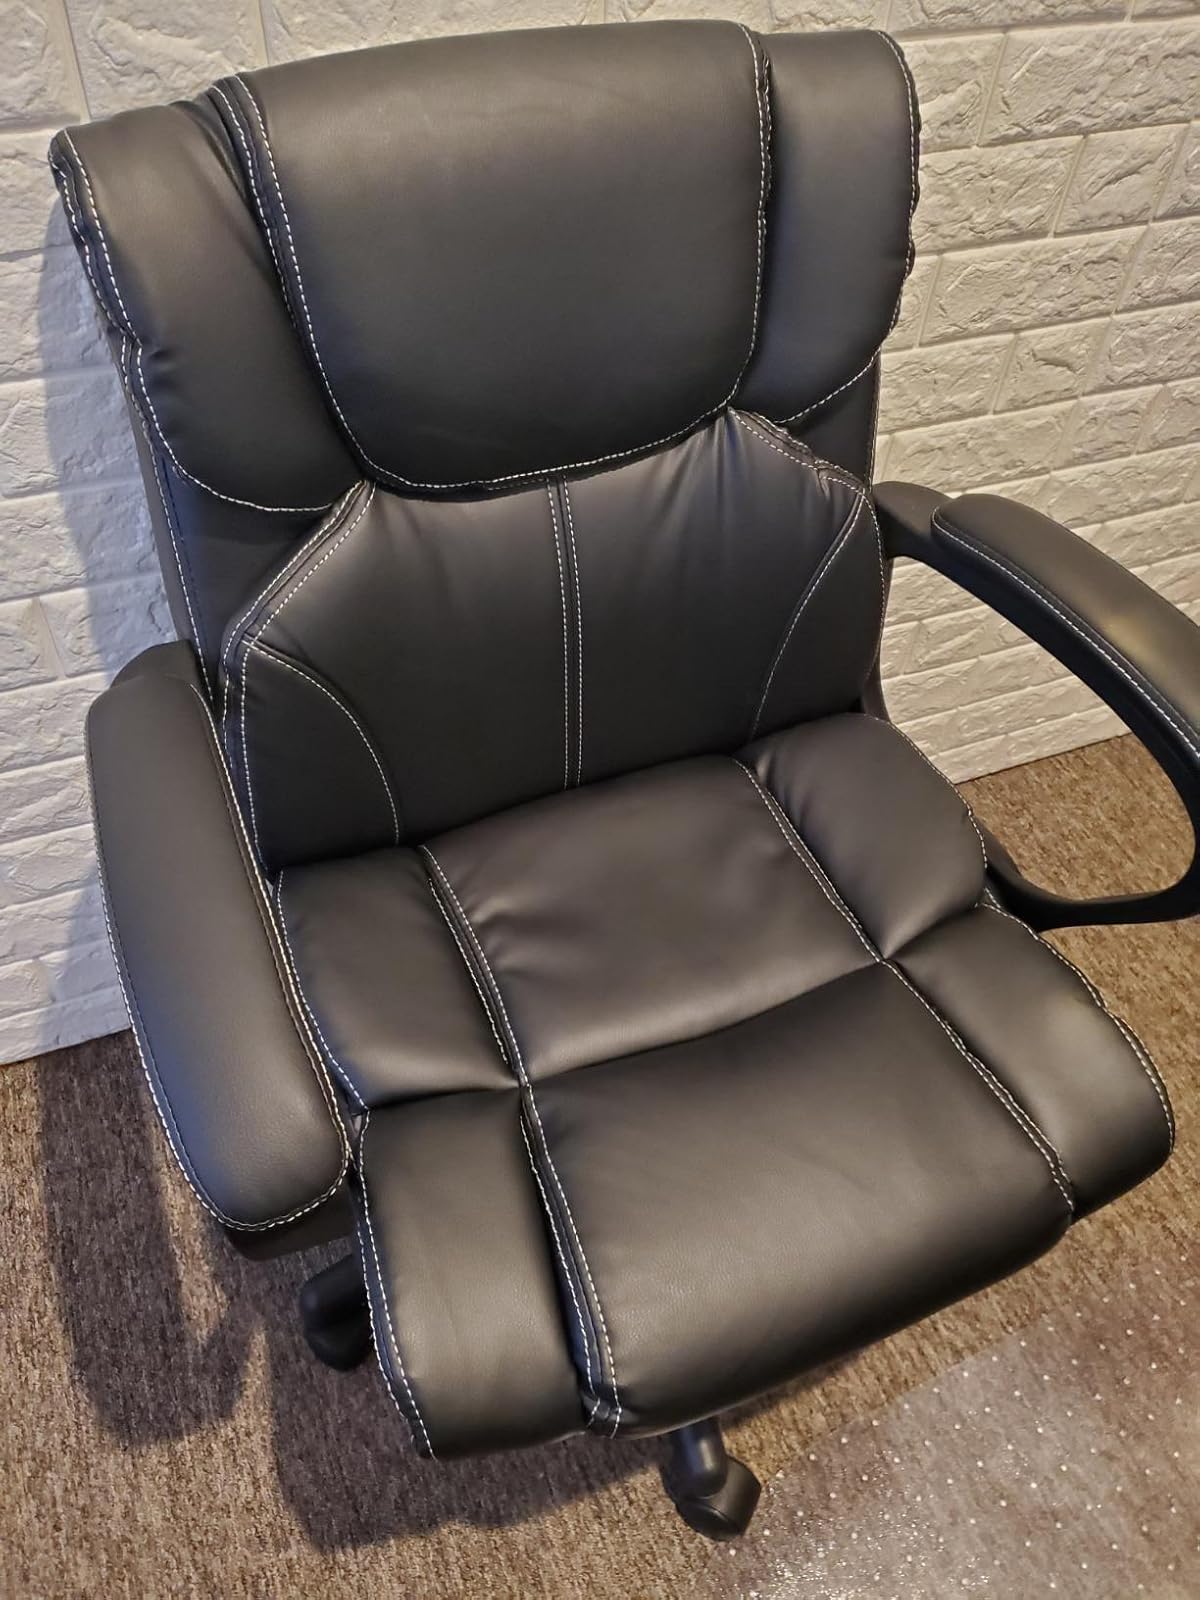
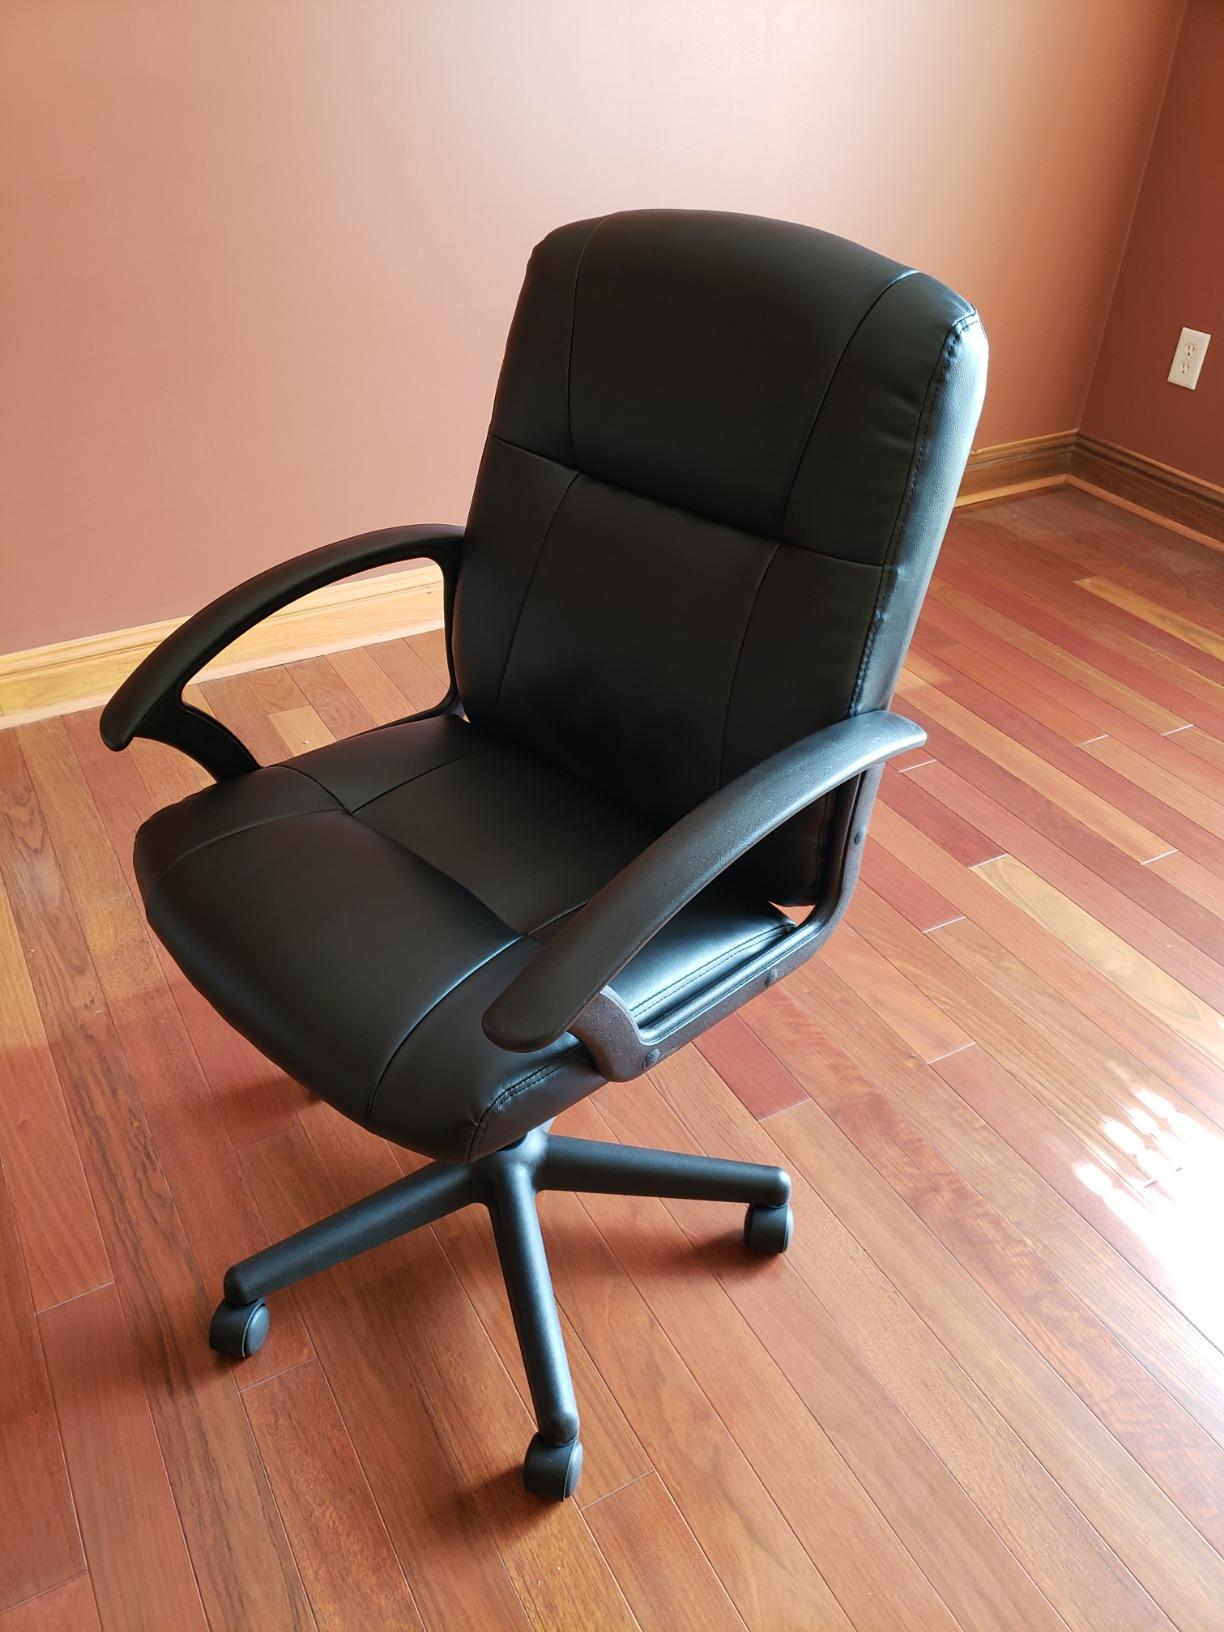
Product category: items_chair
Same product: no